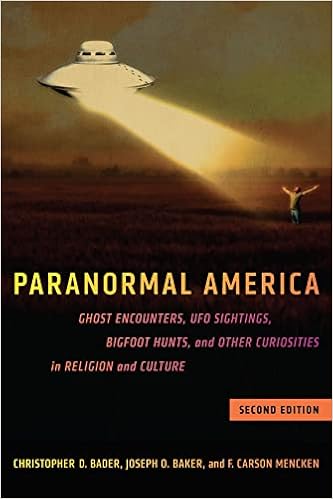
Paranormal America (second edition): Ghost Encounters, UFO Sightings, Bigfoot Hunts, and Other Curiosities in Religion and Culture
Category: Books
Review "Within the academy, it will be of particular interest to scholars focusing on the paranormal, esotericism, and the other blurred boundaries between the religious and non-religious in Western society." ― Reading Religion "Paranormal Americais an excellent text for parlaying this interest into an exploration of the sociology of religion." ― Nova Religio "Paranormal America takes the reader on a thought-provoking journey into the study of paranormal beliefs and experiences in the United States. The authors do not take a position with regard to the reality of the paranormal, but, as is appropriate for social scientists, simply seek to describe the prevalence of paranormal beliefs and the characteristics of the people who hold them. This is done not only by summarizing the results of surveys, but also by relating personal accounts and interactions. For example, in this book we are introduced to psychics, UFO abductees, and a self-proclaimed warlock. We go on a hunt for ghosts and a search for Bigfoot, and we learn about the types of equipment that ghost hunters and Bigfoot searchers use. Regardless of one’s personal view with regard to the paranormal, it makes for interesting reading, and the personal accounts serve to develop and put faces on the survey data." -- Review of Religious Research"This is a fun read. Armed with a wealth of stories and a trove of recent surveys, the authors introduce us to those who believe and experience the paranormal. This is an engaging and eye-opening book that offers an abundance of new insights, dispelling some popular stereotypes and reaffirming others." -- Roger Finke,Distinguished Professor of Sociology and Religious Studies, Pennsylvania State University"This is not merely a second edition of an already fine book, but a landmark in the evolution of modern culture, documenting the significant increase of public interest and richness of popular culture about possibilities that exist just outside the boundaries of science and religion. Nicely blending research data with descriptions of first-hand experiences, it raises the possibility that secularization is actually spiritual diversification, rather than religious decline, and provides a rigorous but poetic basis for many future scholarly studies and personal explorations." -- William Sims Bainbridge,author of eGods: Faith Versus Fantasy in Computer Gaming and Across the Secular Abyss"It’s a rare delight when a book comes my way from a publisher that is both engrossing and intellectually stimulating. Paranormal America: Ghost Encounters, UFO Sightings, Bigfoot Hunts, and Other Curiosities in Religion and Culture , is one that ably checks both columns and will likely soon be nestled on my shelf next to Glen Chilton’s The Attack of The Killer Rhododendrons and Gregory L. Reece’s Weird Science and Bizarre Beliefs: Mysterious Creatures, Lost Worlds and Amazing Inventions ... I wholeheartedly recommend this second edition as a strong entry point for anyone interested in the paranormal, whether as a curiosity or academic pursuit." ― Journal of Religion and Culture About the Author Christopher D. Bader is Professor of Sociology at Chapman University and affiliated with the Institute for Religion, Economics and Culture (IRES). He is Associate Director of the Association of Religion Data Archives (www.theARDA.com) and principal investigator on the Chapman University Survey of American Fears, as well as coauthor of Paranormal America: Ghost Encounters, UFO Sightings, Bigfoot Hunts, and Other Curiosities in Religion and Culture, second edition (also available from NYU Press). Joseph O. Baker is Associate Professor in the Department of Sociology and Anthropology at East Tennessee State University and a senior research associate for the Association of Religion Data Archives. F. Carson Mencken is Professor and department chair of Sociology at Baylor University.
Features: The untold account of the countless Americans who believe in, or personally experience, paranormal phenomena such as ghosts, Bigfoot, UFOs and psychics | Given the popularity of television shows such as Finding Bigfoot, Ghost Hunters, Supernatural, and American Horror Story, there seems to be an insatiable public hunger for mystical happenings. But who believes in the paranormal? Based on extensive research and their own unique personal experiences, Christopher Bader, Joseph Baker and Carson Mencken reveal that a significant number of Americans hold these beliefs, and that for better or worse, we undoubtedly live in a paranormal America. Readers will join the authors as they participate in psychic and palm readings, and have their auras photographed, join a Bigfoot hunt, follow a group of celebrity ghost hunters as they investigate claims of a haunted classroom, and visit a support group for alien abductees. The second edition includes new and updated research based on findings from the Baylor Religion survey regarding America’s relationship with the paranormal. Drawing on these diverse and compelling sources of data, the book offers an engaging account of the social, personal, and statistical stories of American paranormal beliefs and experiences. It examines topics such as the popularity of paranormal beliefs in the United States, the ways in which these beliefs relate to each other, whether paranormal beliefs will give rise to a new religion, and how believers in the paranormal differ from “average” Americans. Brimming with fascinating anecdotes and provocative new findings, Paranormal America offers an entertaining yet authoritative examination of a growing segment of American religious culture.